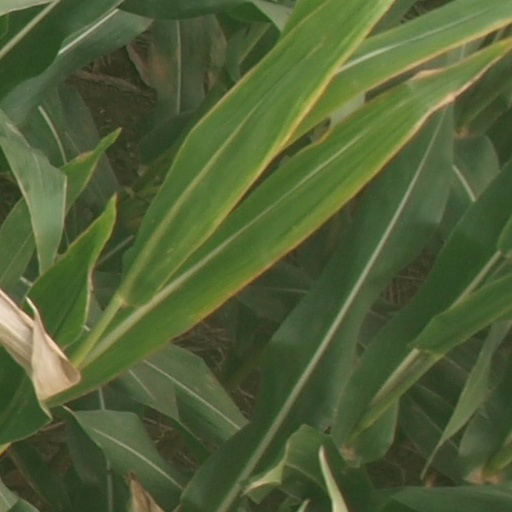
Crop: maize; corn